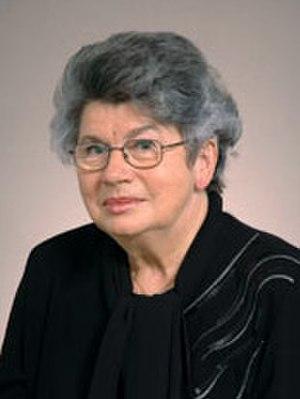
Les sénateurs de la VIIIe législature ont été élus lors des Élections sénatoriales polonaises de 2011 qui se sont tenues le 9 octobre 2011